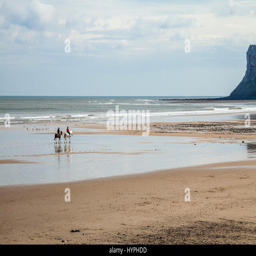
women riding horses on the beach